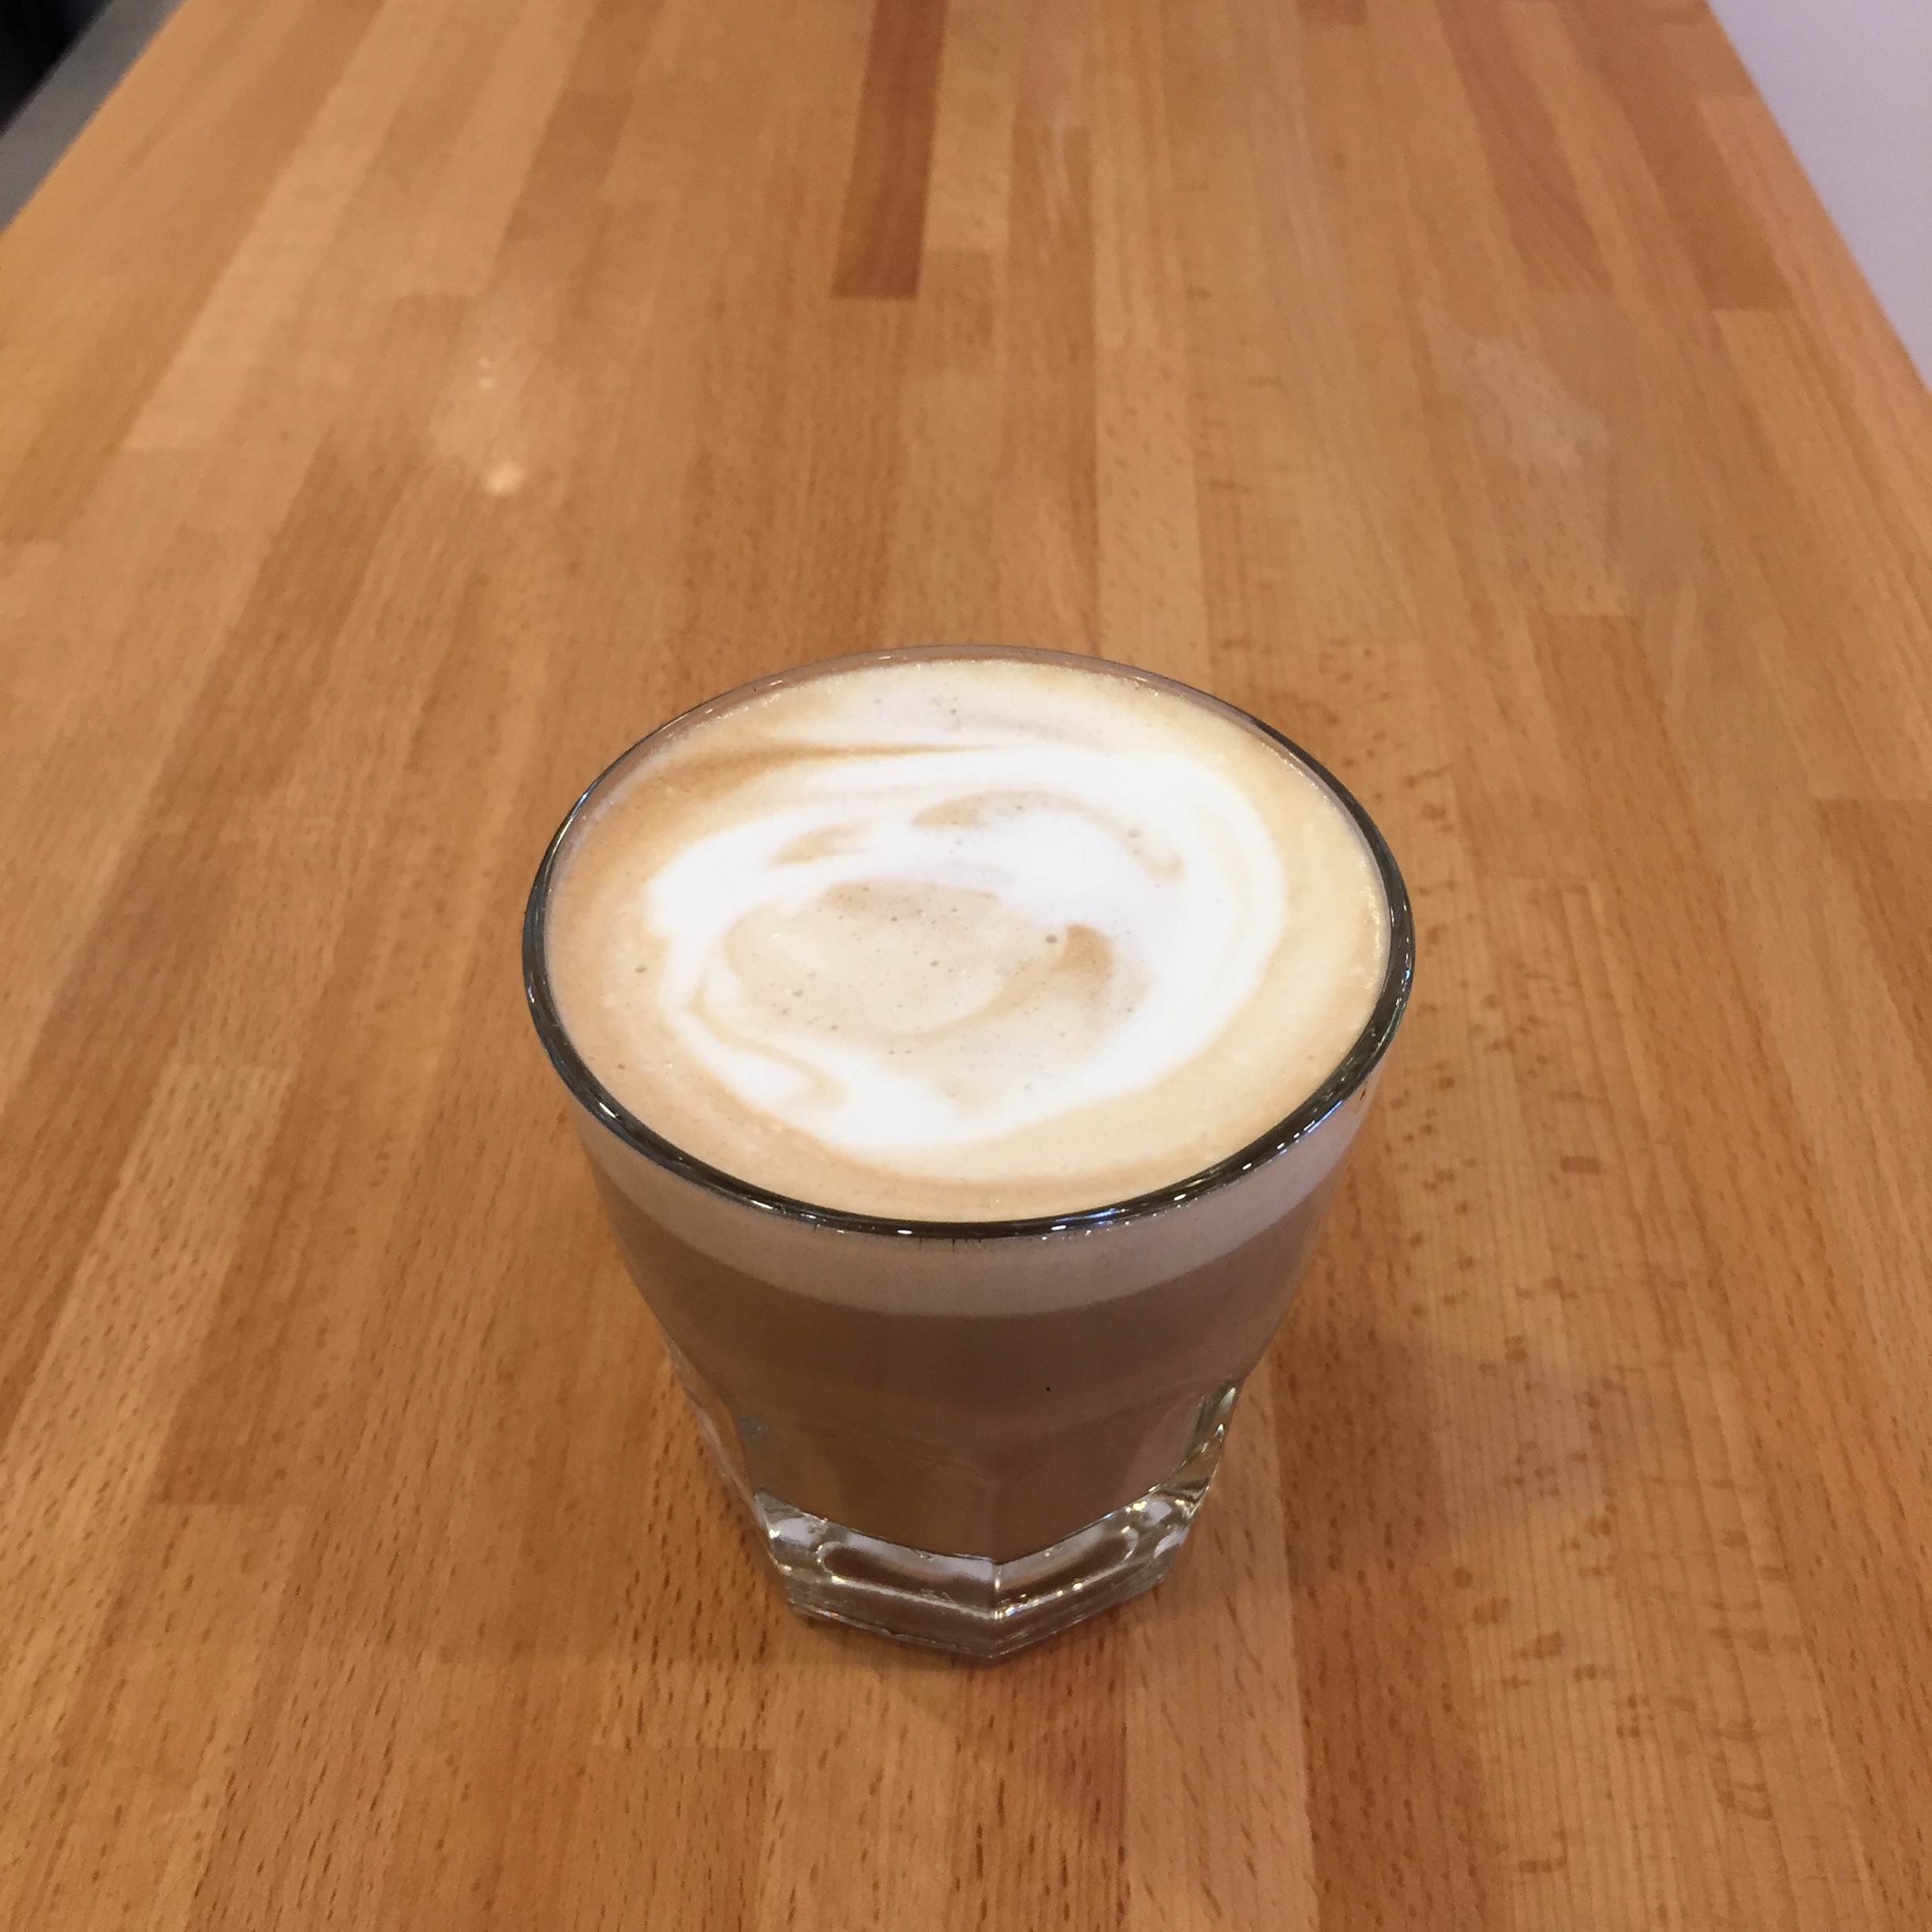
coffee, latte, cappuccino, food, produce, drink, flavor